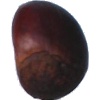
Label: Chestnut 1